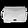
Label: Bag